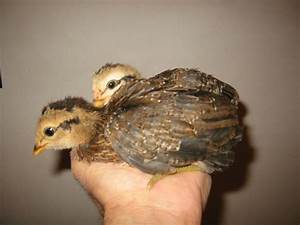
Label: chicken